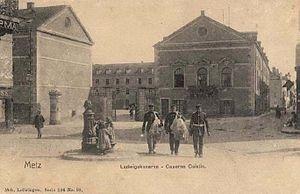
La caserne Coislin était une caserne d’infanterie et de cavalerie, construite au XVIIIᵉ siècle sur le Champ à Seille à Metz. Elle était située à l'emplacement actuel de la Place Coislin.